Cholula, Puebla

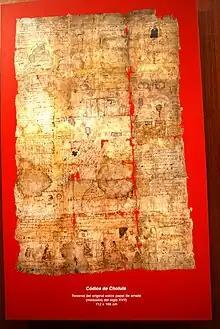
Cholula Codex on display at the Pyramid site museum.

By the time the Spanish arrived, Cholula was a major religious and mercantile center, with the Quetzalcoatl Temple one of the most important pilgrimage sites in the central Mexican highlands. Hernán Cortés estimated that the city had 430 temples and about 20,000 homes in the center of the city with another 20,000 on the periphery. Cortés was attracted to the pastureland of the valley area, but while there was a great deal of irrigated farms, the city had a population of about 100,000 and overpopulation meant that many poor people often lacked food.